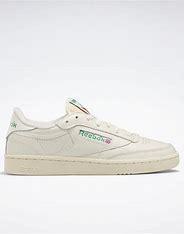
Brand: Reebok
Model: Club C 85